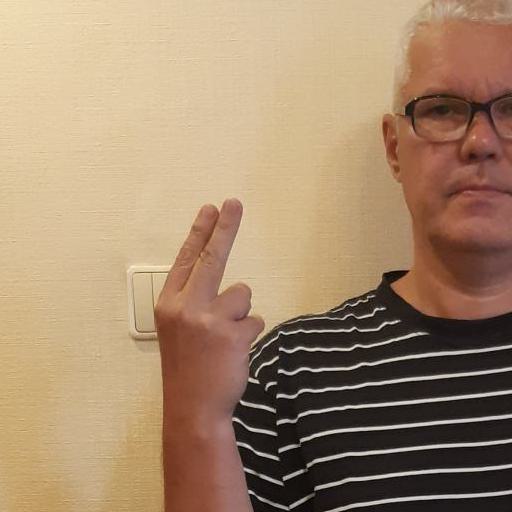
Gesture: two_up_inverted